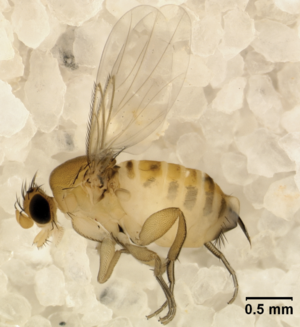
Apocephalus borealis est une espèce de petits diptères parasites, nord-américains, décrite en 1924.